Ezekiel 43

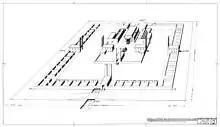
View of Ezekiel's Visionary Temple drawn by Dutch architect Bartelmeüs Reinders Sr. (1893-1979).

Some early manuscripts containing the text of this chapter in Hebrew are of the Masoretic Text tradition, which includes the Codex Cairensis (895), the Petersburg Codex of the Prophets (916), Aleppo Codex (10th century), Codex Leningradensis (1008).